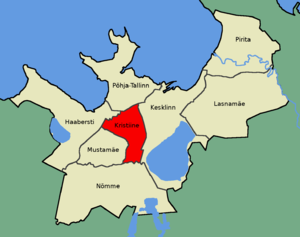
La Ville de Tallinn est subdivisée en arrondissements qui sont divisés en quartiers.
L’arrondissement de Kristiine est l’un des huit arrondissements de Tallinn.